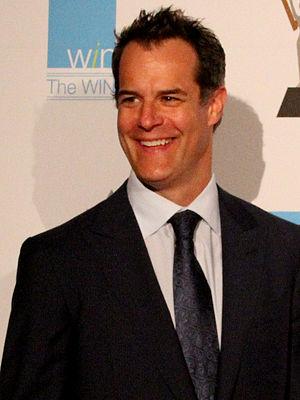
Joshua Collins Stamberg est un acteur américain.